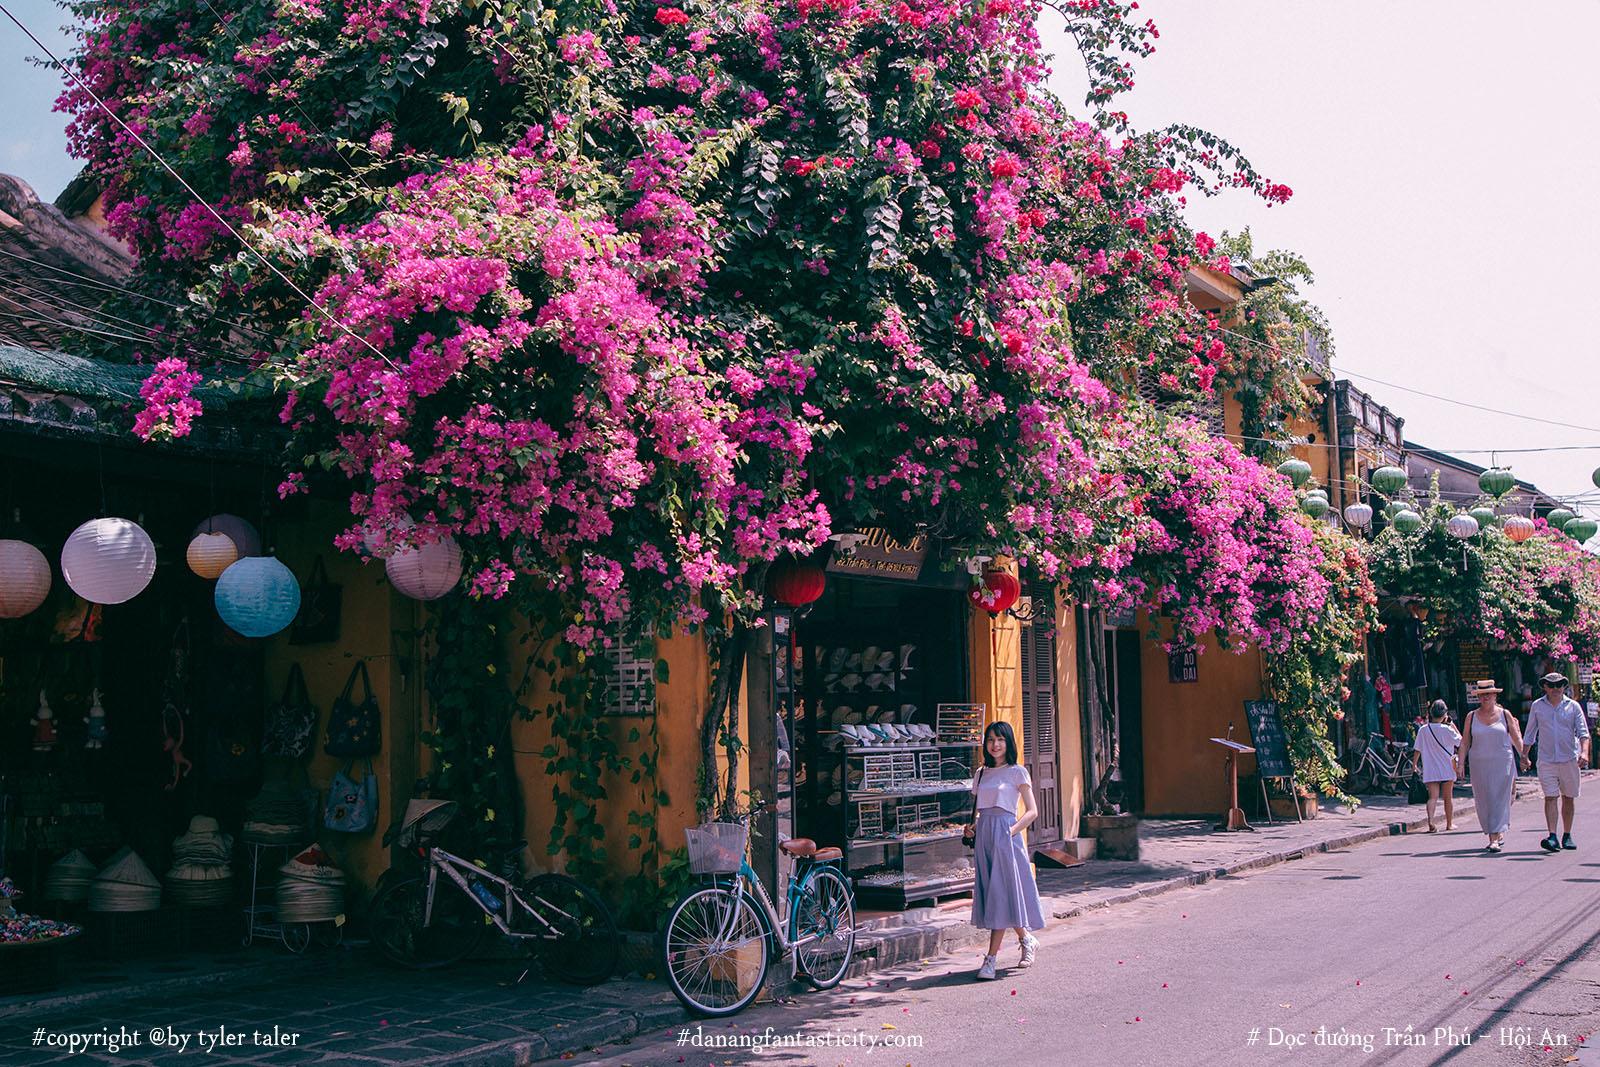
cô gái đang tạo dáng dưới một cái cây có hoa màu tím